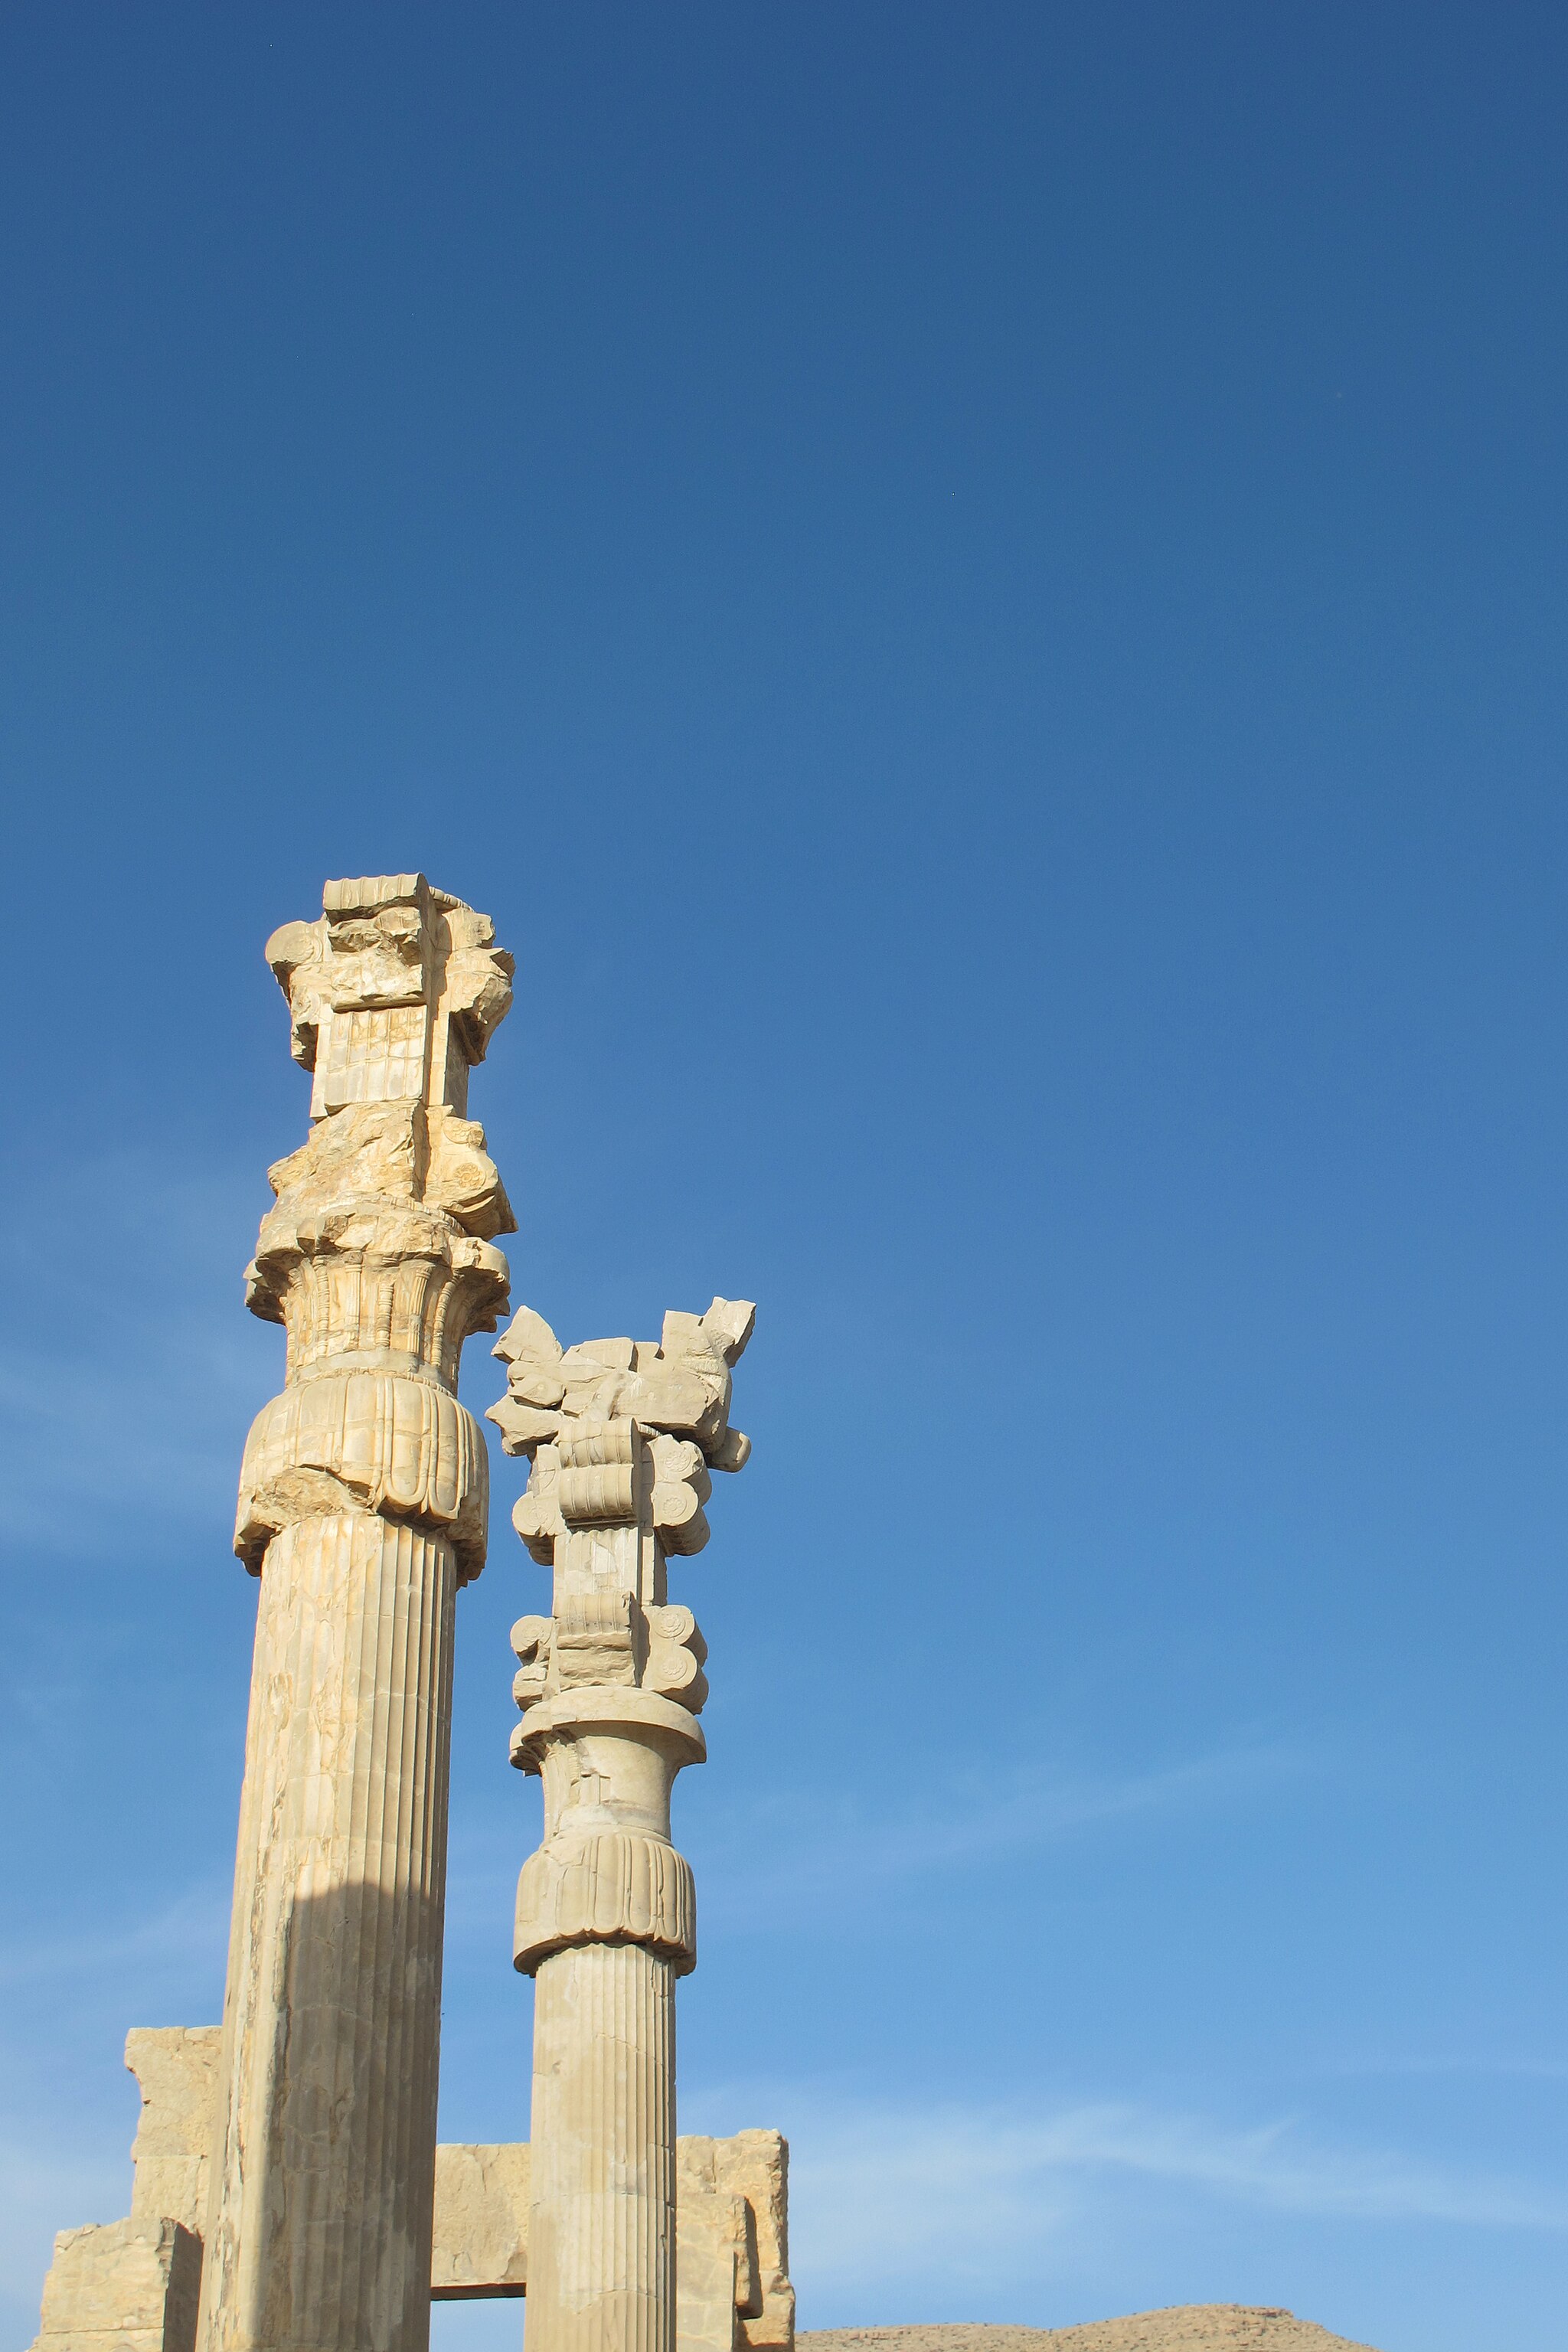
Title: تخت جمشید به روایت مینیک13
Date: 2016-07-16 23:18:15
Categories: Images from Wiki Loves Monuments 2018, Self-published work, Cultural heritage monuments in Iran with known IDs, Uploaded via Campaign:wlm-ir, Images from Wiki Loves Monuments in Marvdasht, 2016 in Persepolis, Images from Wiki Loves Monuments 2018 in Iran, Columns in Gate of All Nations